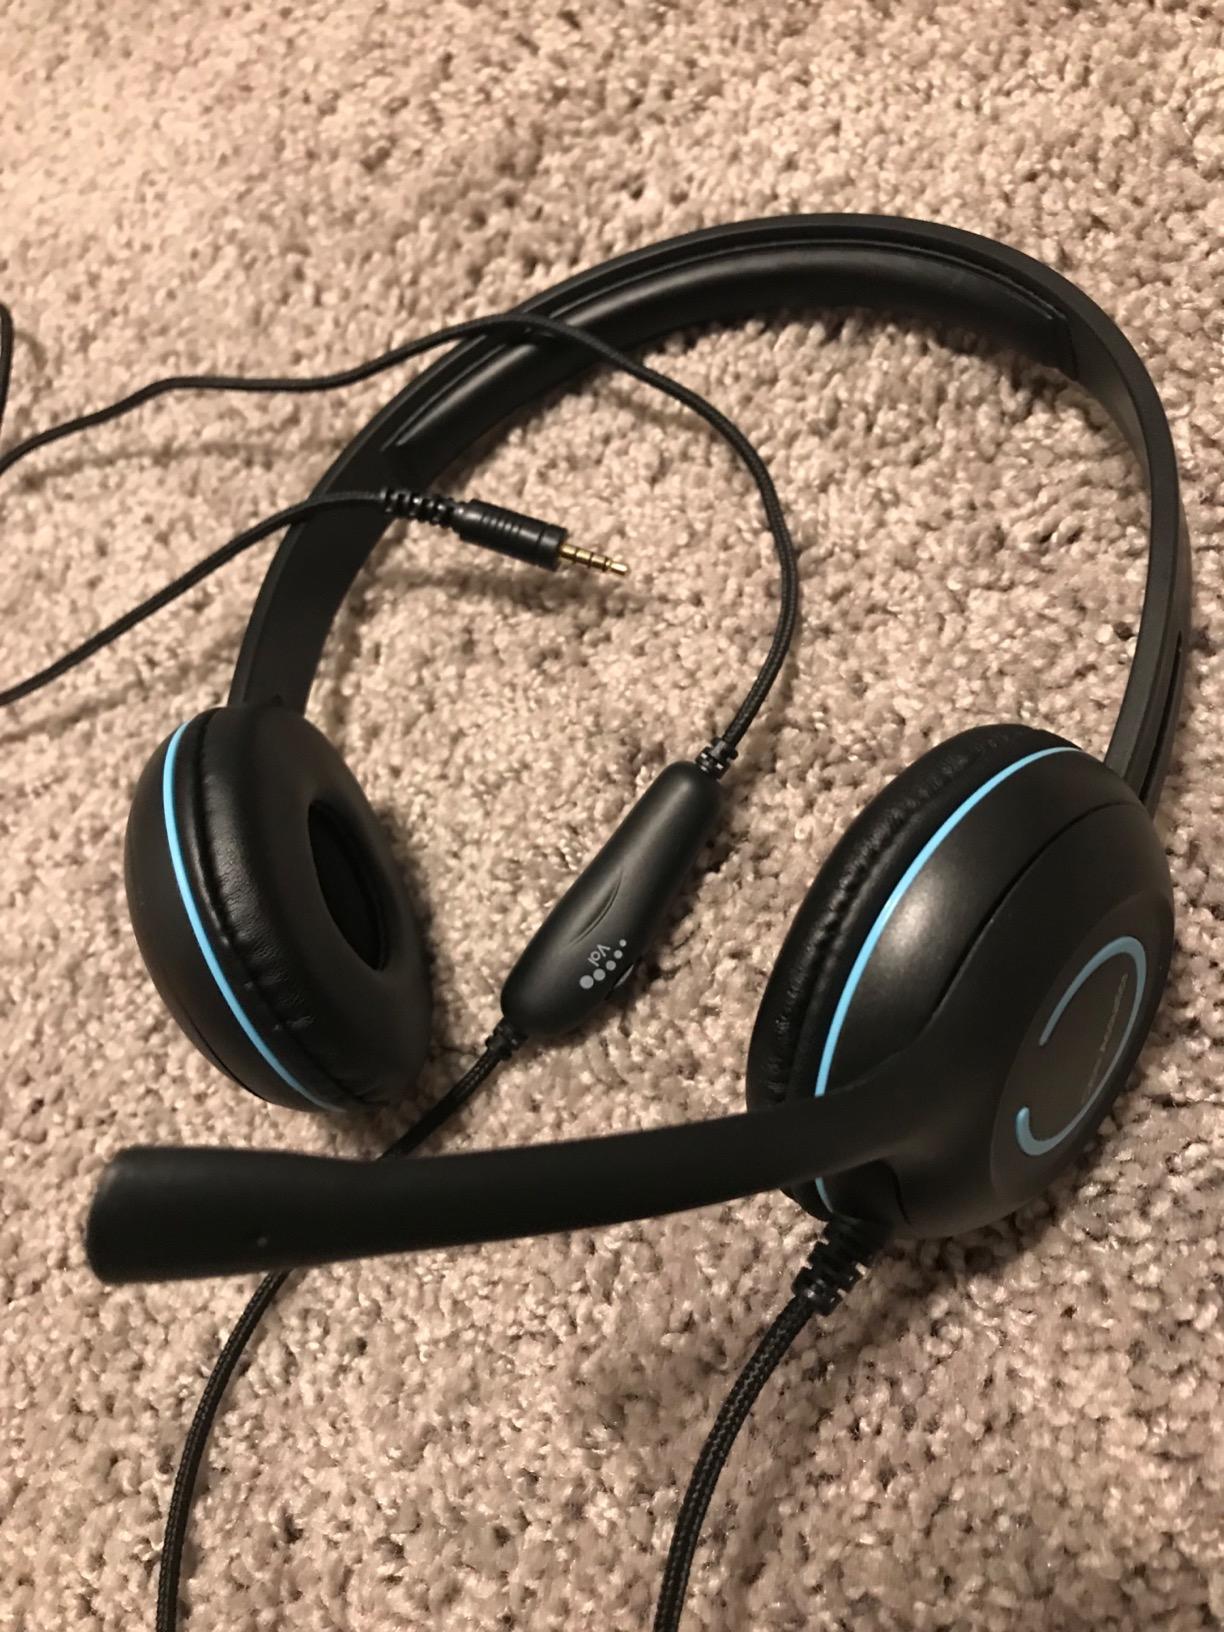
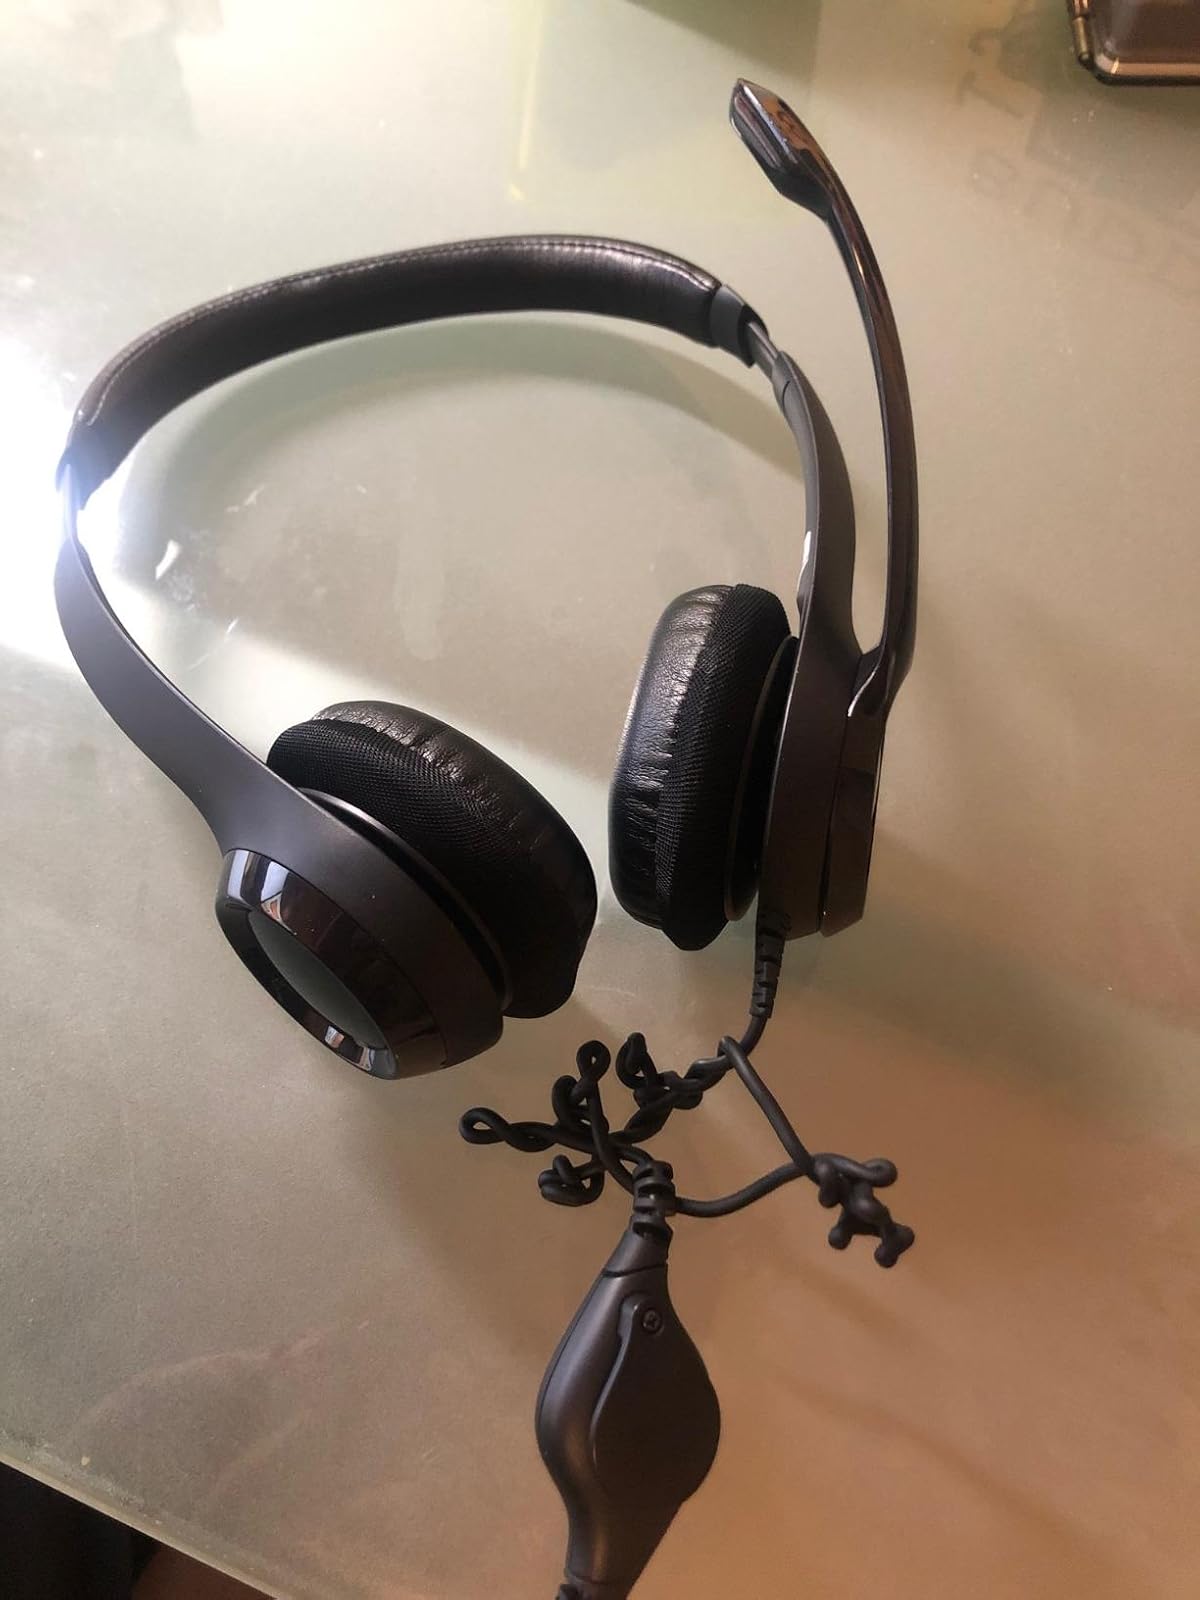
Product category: headphones
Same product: no